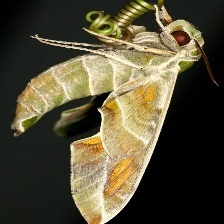
Species: OLEANDER HAWK MOTH